Fakhruddin Ali Ahmed

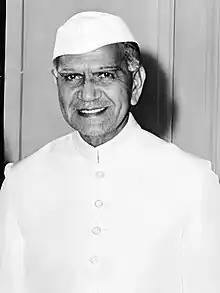
Ahmed in 1976

Fakhruddin Ali Ahmed (13 May 1905 – 11 February 1977) was an Indian lawyer and politician who served as the President of India from 1974 to 1977.